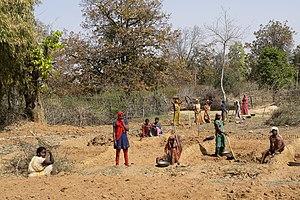
Femmes travaillant à la réfection d'une piste, Umaria district, Madhya Pradesh, India.